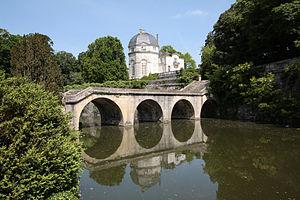
Le château de Châteauneuf-sur-Loire, est un château français, édifié aux XVIIᵉ et XVIIIᵉ siècles et situé à Châteauneuf-sur-Loire, dans le département du Loiret en région Centre-Val de Loire.